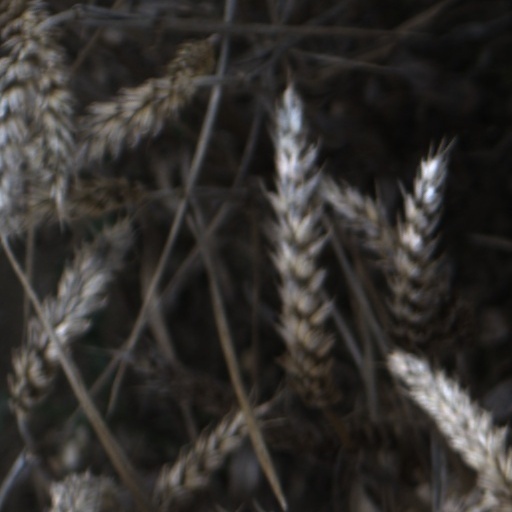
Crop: wheat